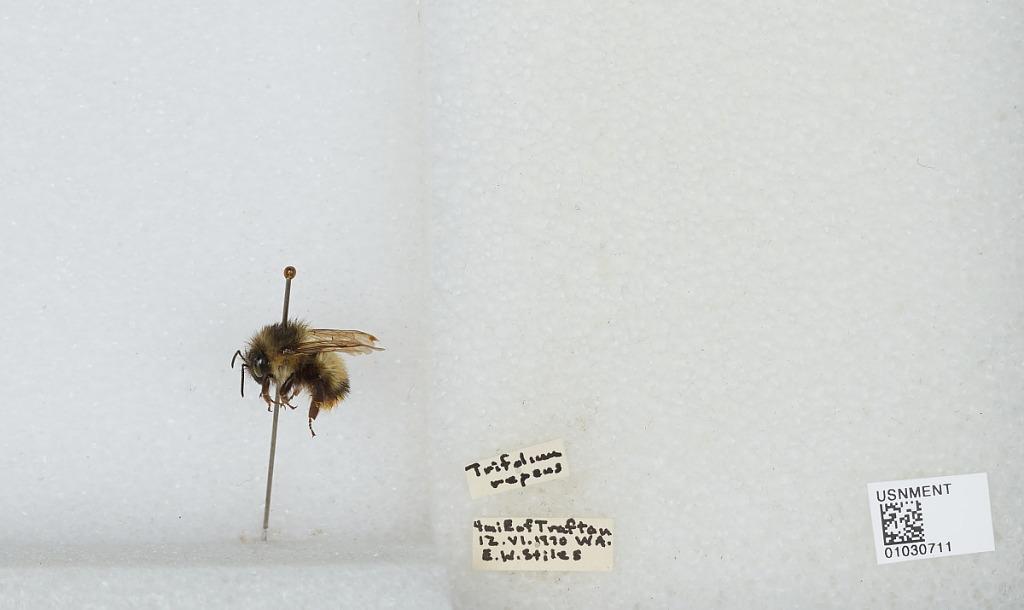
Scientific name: Bombus (Pyrobombus) mixtus Cresson
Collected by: E. Stiles
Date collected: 1970-6-12
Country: United States
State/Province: Washington
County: Snohomish
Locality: Trafton
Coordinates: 48.2369, -122.059